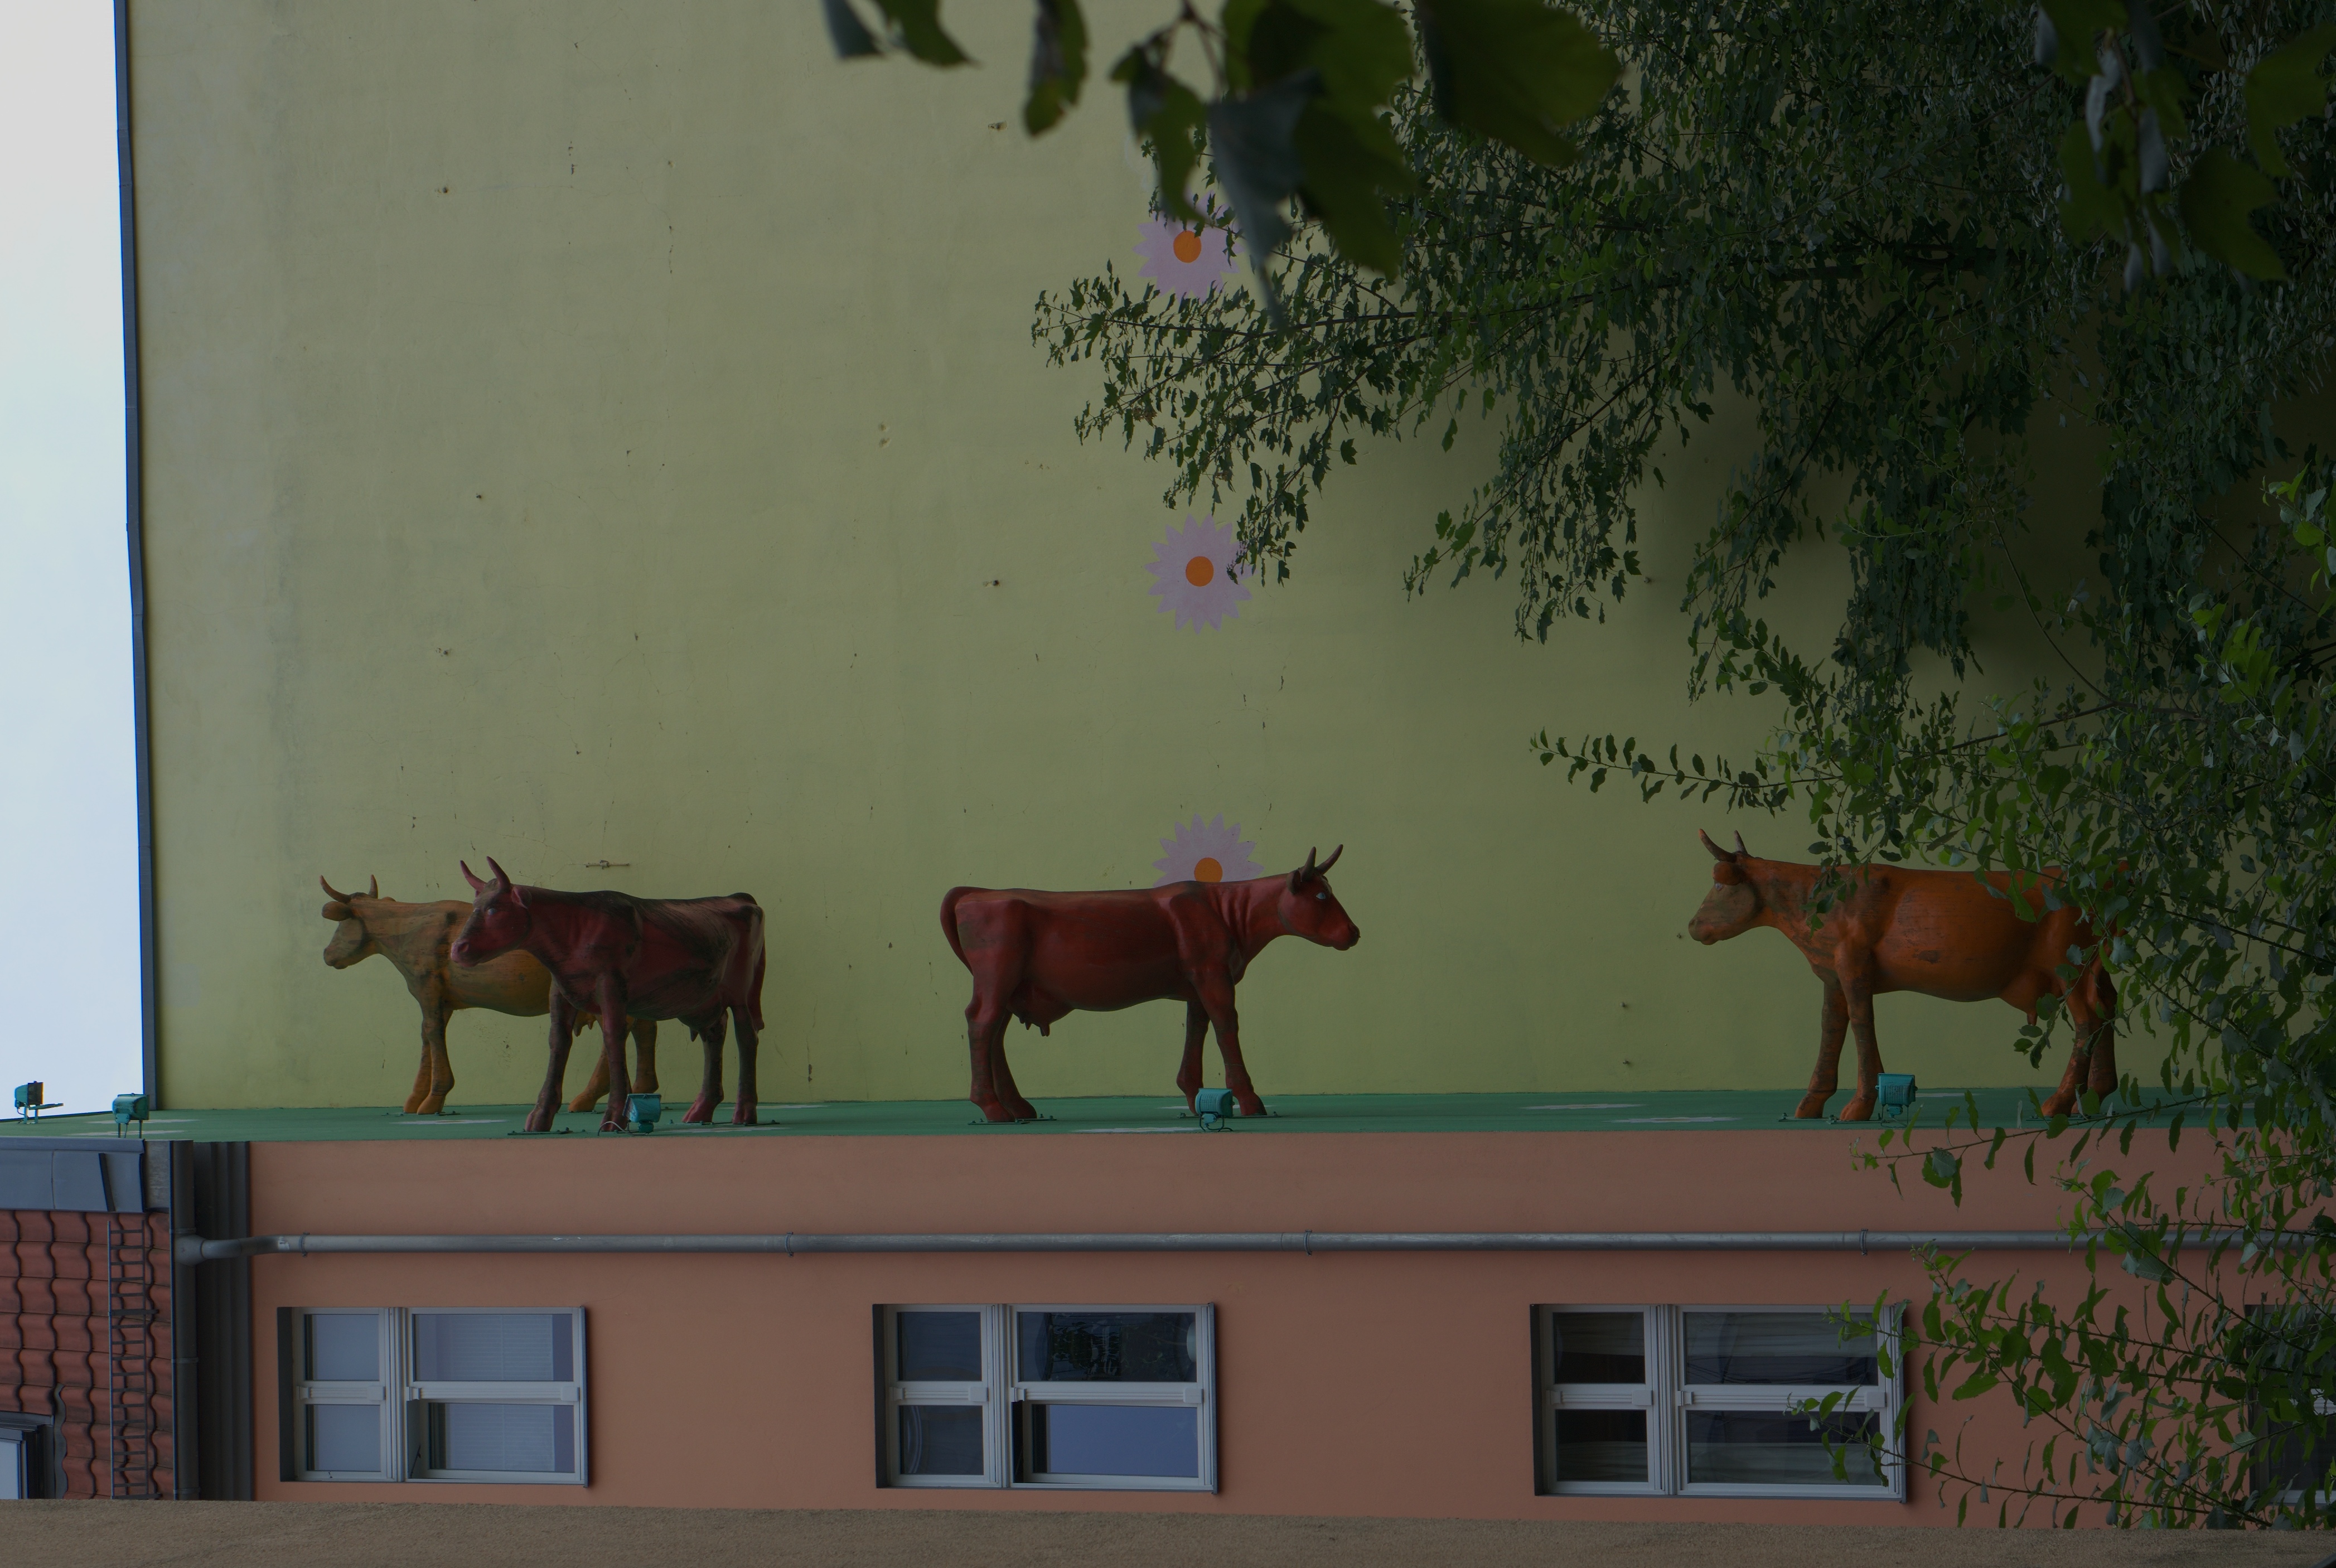
2013, 50mm, mural, rawtherapee, germany, deutschland, berlin, sony, nex, nex6, lenstagged, steffenzahn, guessedberlin, gwbthomaslautenschlag, sonye1850mmoss